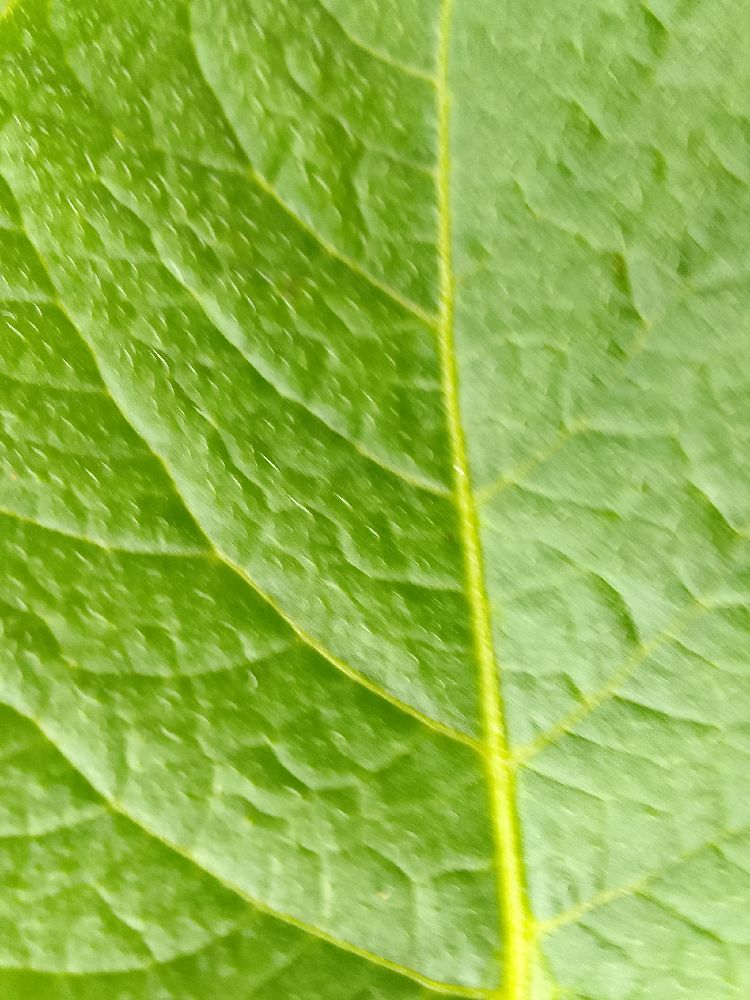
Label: Healthy